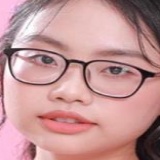
ca sĩ Phương Mỹ Chi